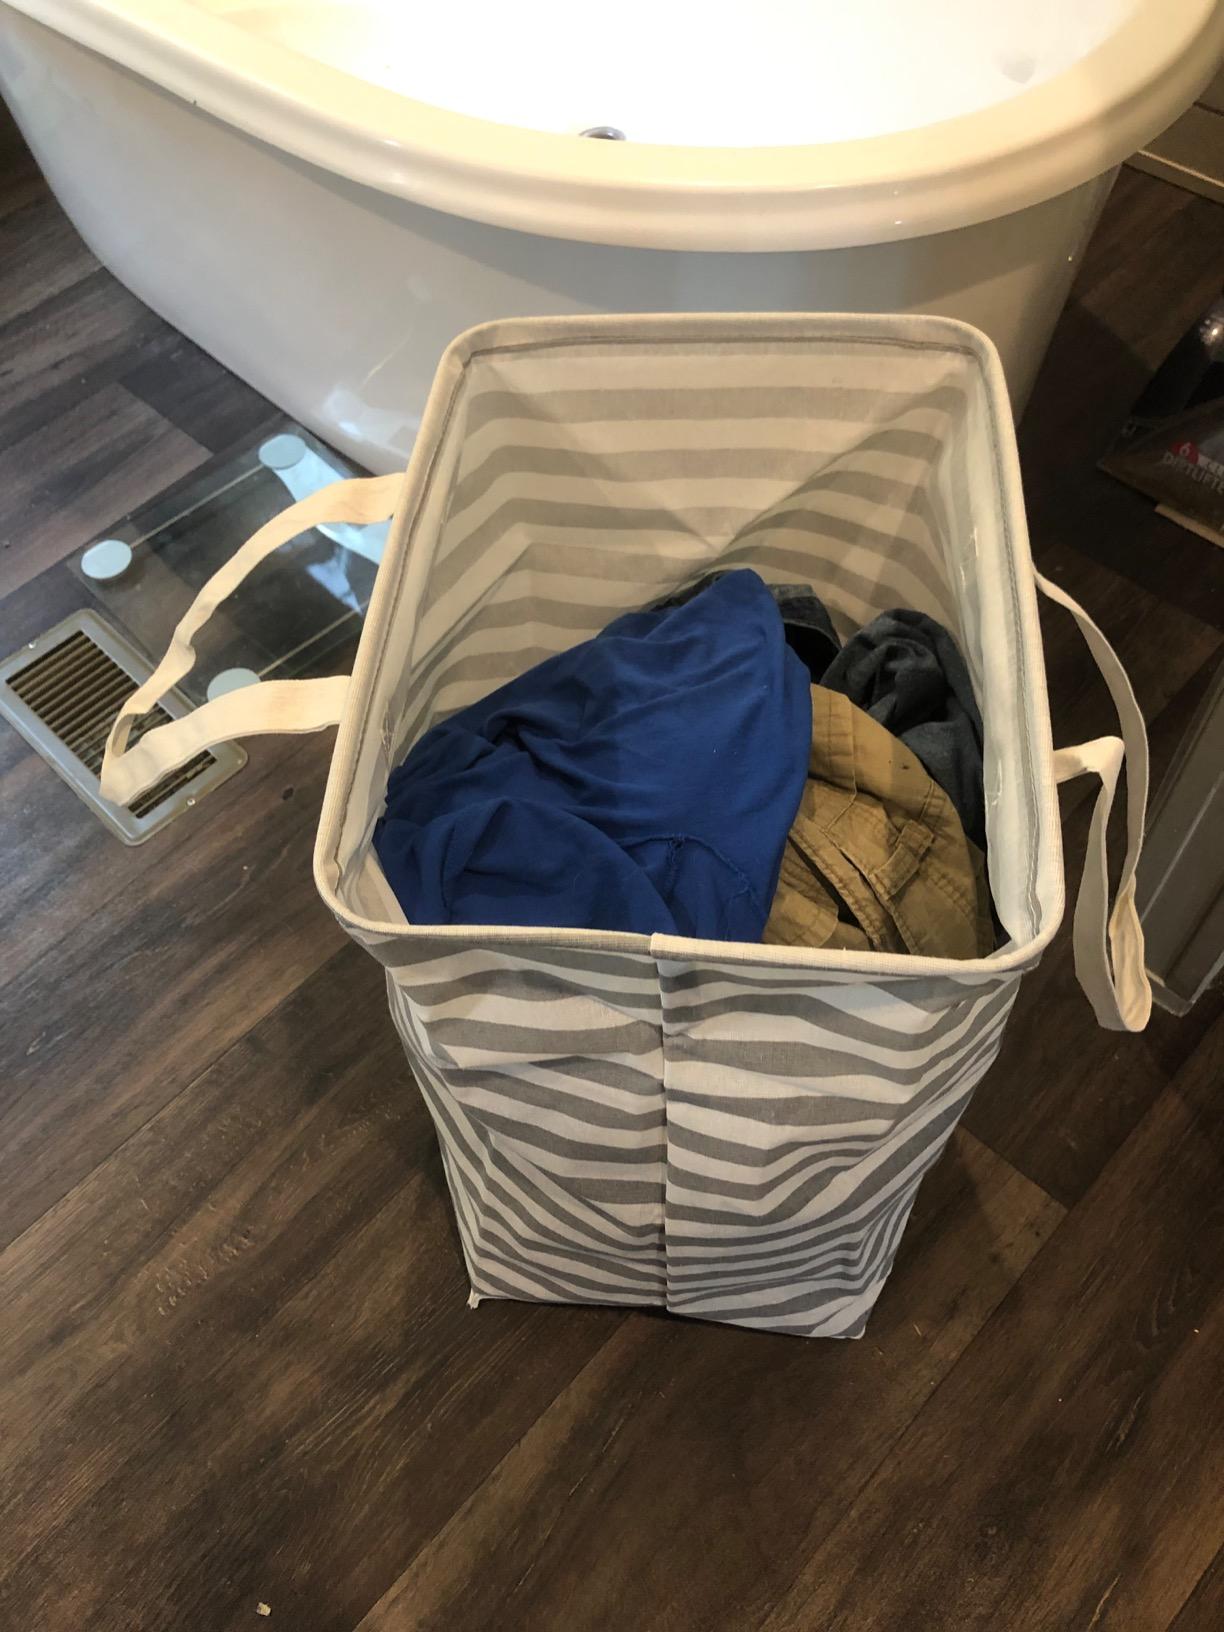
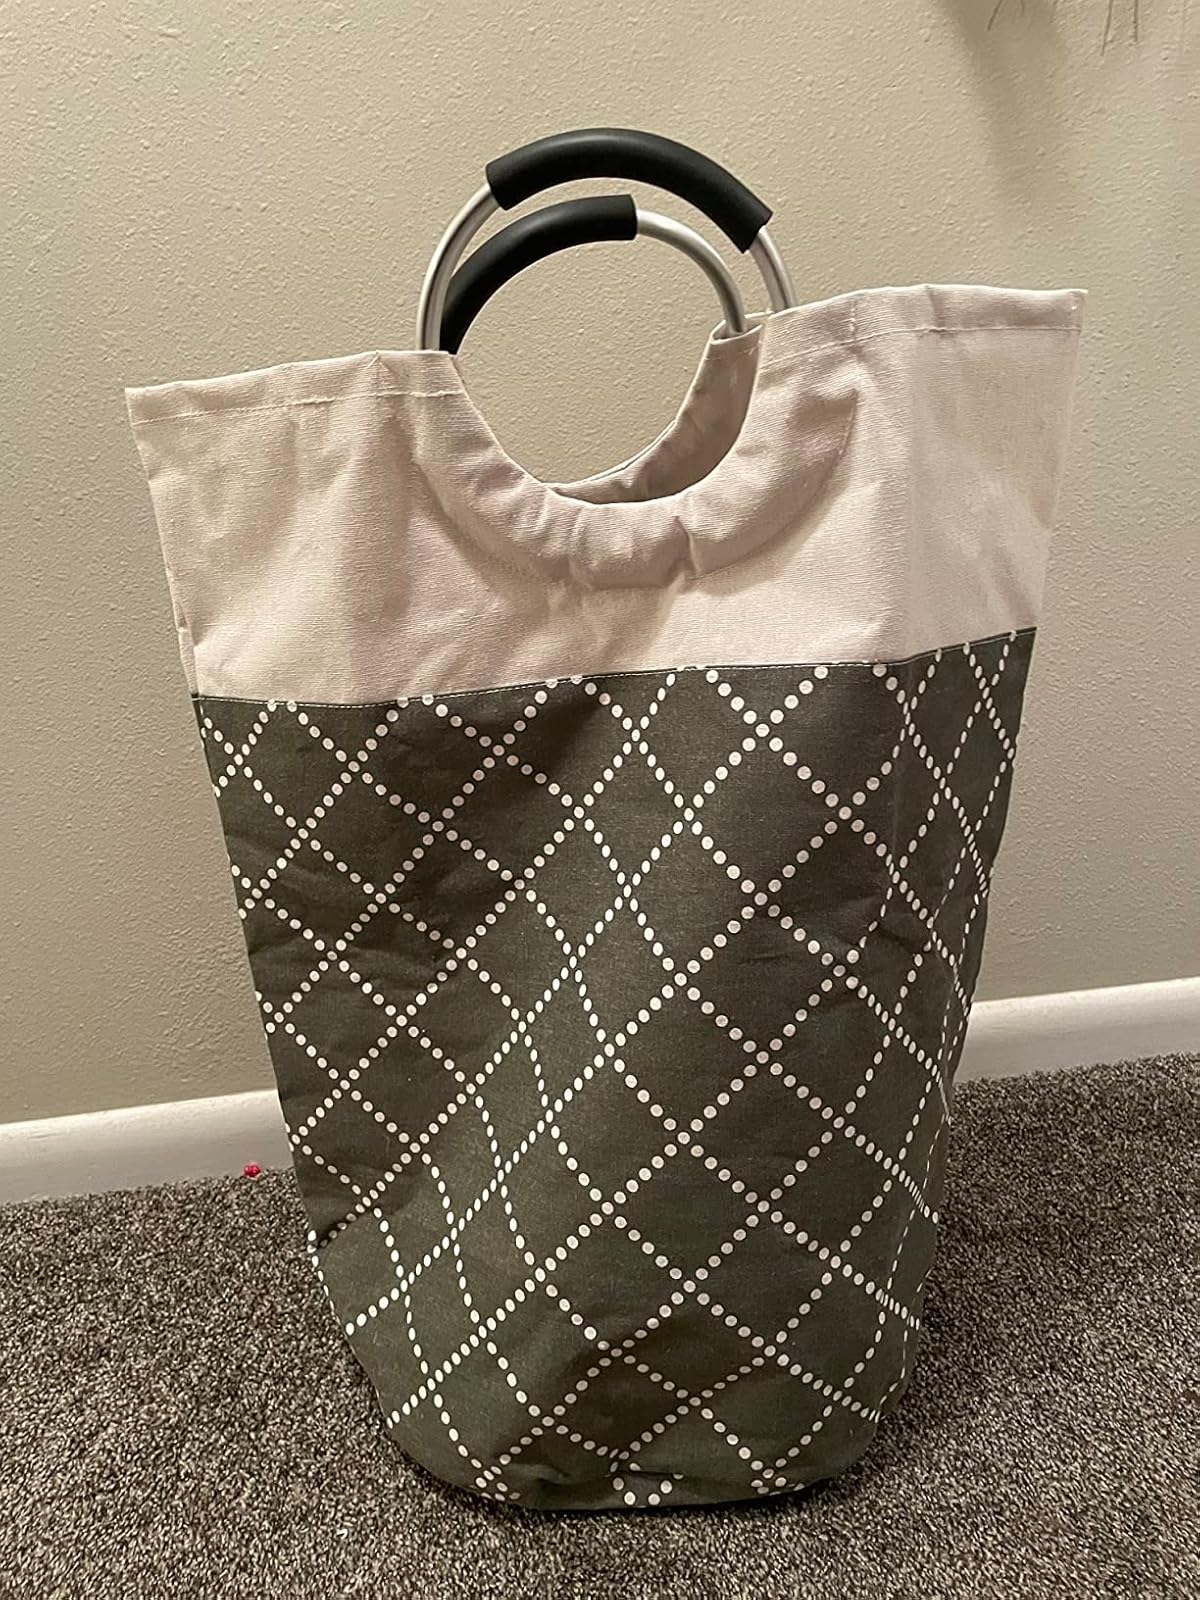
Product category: items_hamper
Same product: no